Third Front (China)

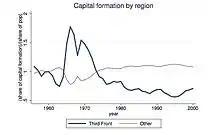
Investment per capita relative to the national mean, Third Front region and non-Third Front region, 1955-2000

The hallmark of the Third Front Movement was a strategic shift to China's interior. On August 12, 1964, Zhou Enlai approved enormous industrial development in southwest China: Panzhihua Iron and Steel (in Sichuan), Liupanshui coal mines (in Guizhou), and the building of railroads to connect Sichuan, Yunnan, and Guizhou.